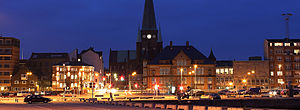
Aarhus / Galleri
Aarhus Domkirke set fra havnen.
Aarhus eller Århus er Danmarks næststørste og Jyllands største byområde med 280.534 indbyggere. I Aarhus Kommune bor der 349.983 indbyggere. I den større byzone regner Eurostat med et befolkningstal på 845.971.